The Jailing of Cecelia Capture

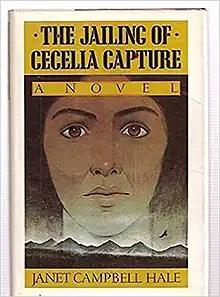
First edition book cover

The Jailing of Cecilia Capture is a novel by Janet Campbell Hale (Coeur d'Alene/Ktunaxa/Cree, 1946–2021) that was first published on March 1, 1985, by Random House.